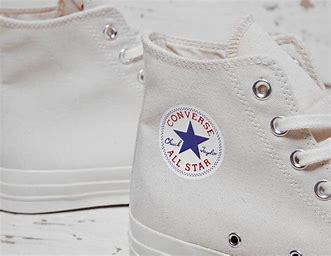
Brand: Converse
Model: Chuck Taylor All Star 70 Ox